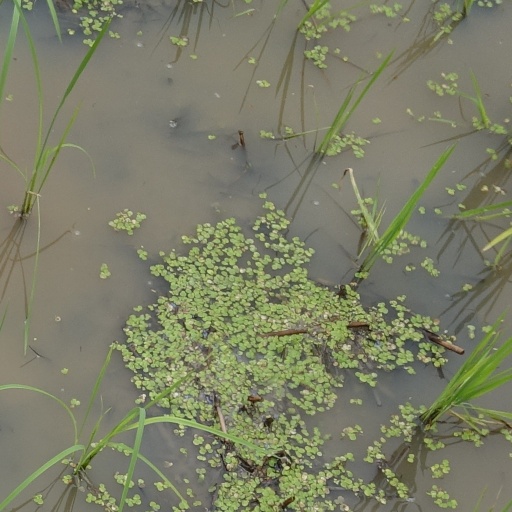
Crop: rice